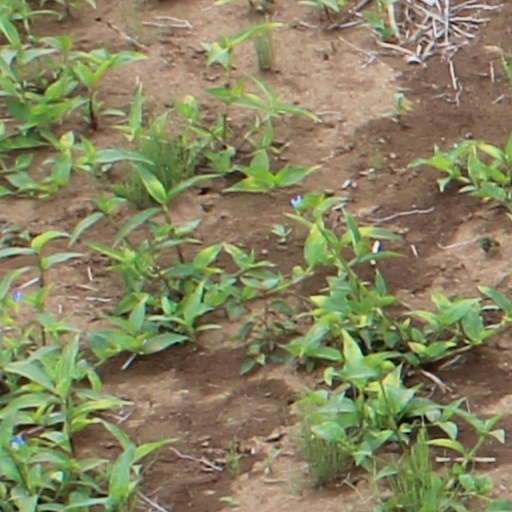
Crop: wheat